Keillers Park murder

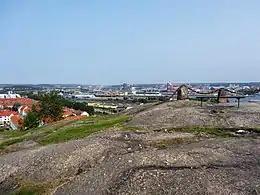
View over Gothenburg from the heights of Keillers Park

The Keillers Park murder is an infamous Swedish criminal case. On 23 July 1997, the body of an unknown man was discovered in a park in the city of Gothenburg, in western Sweden. The man, who had been shot twice with a pistol, was identified two days later as Josef ben Meddour (aged 36), a homosexual and Algerian national, who had been living in Sweden for many years.